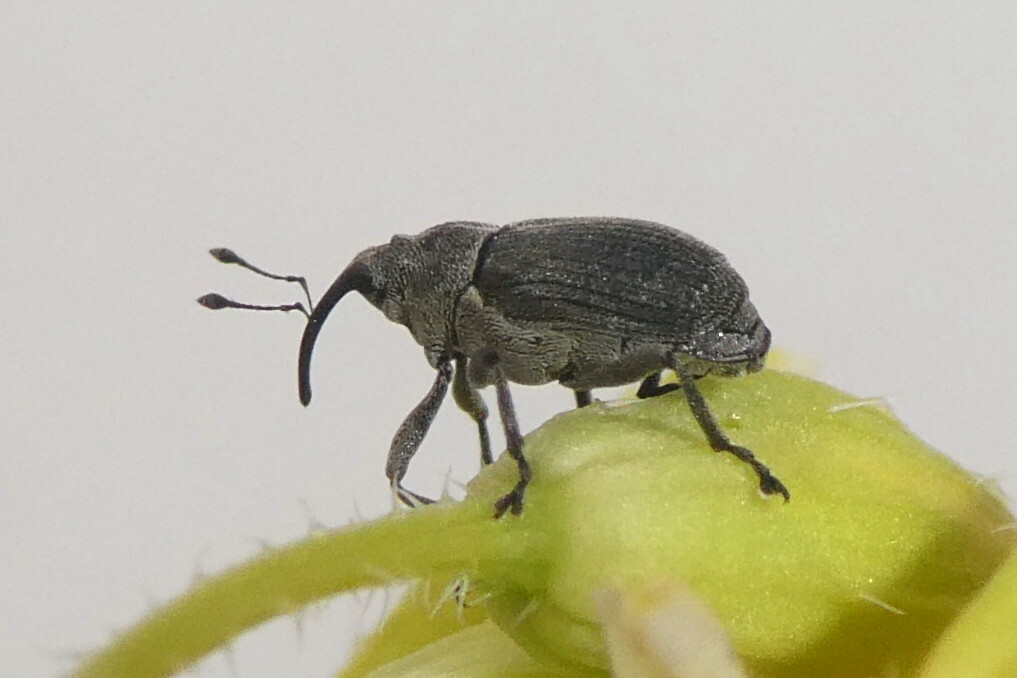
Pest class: Cabbage_seedpod_weevil